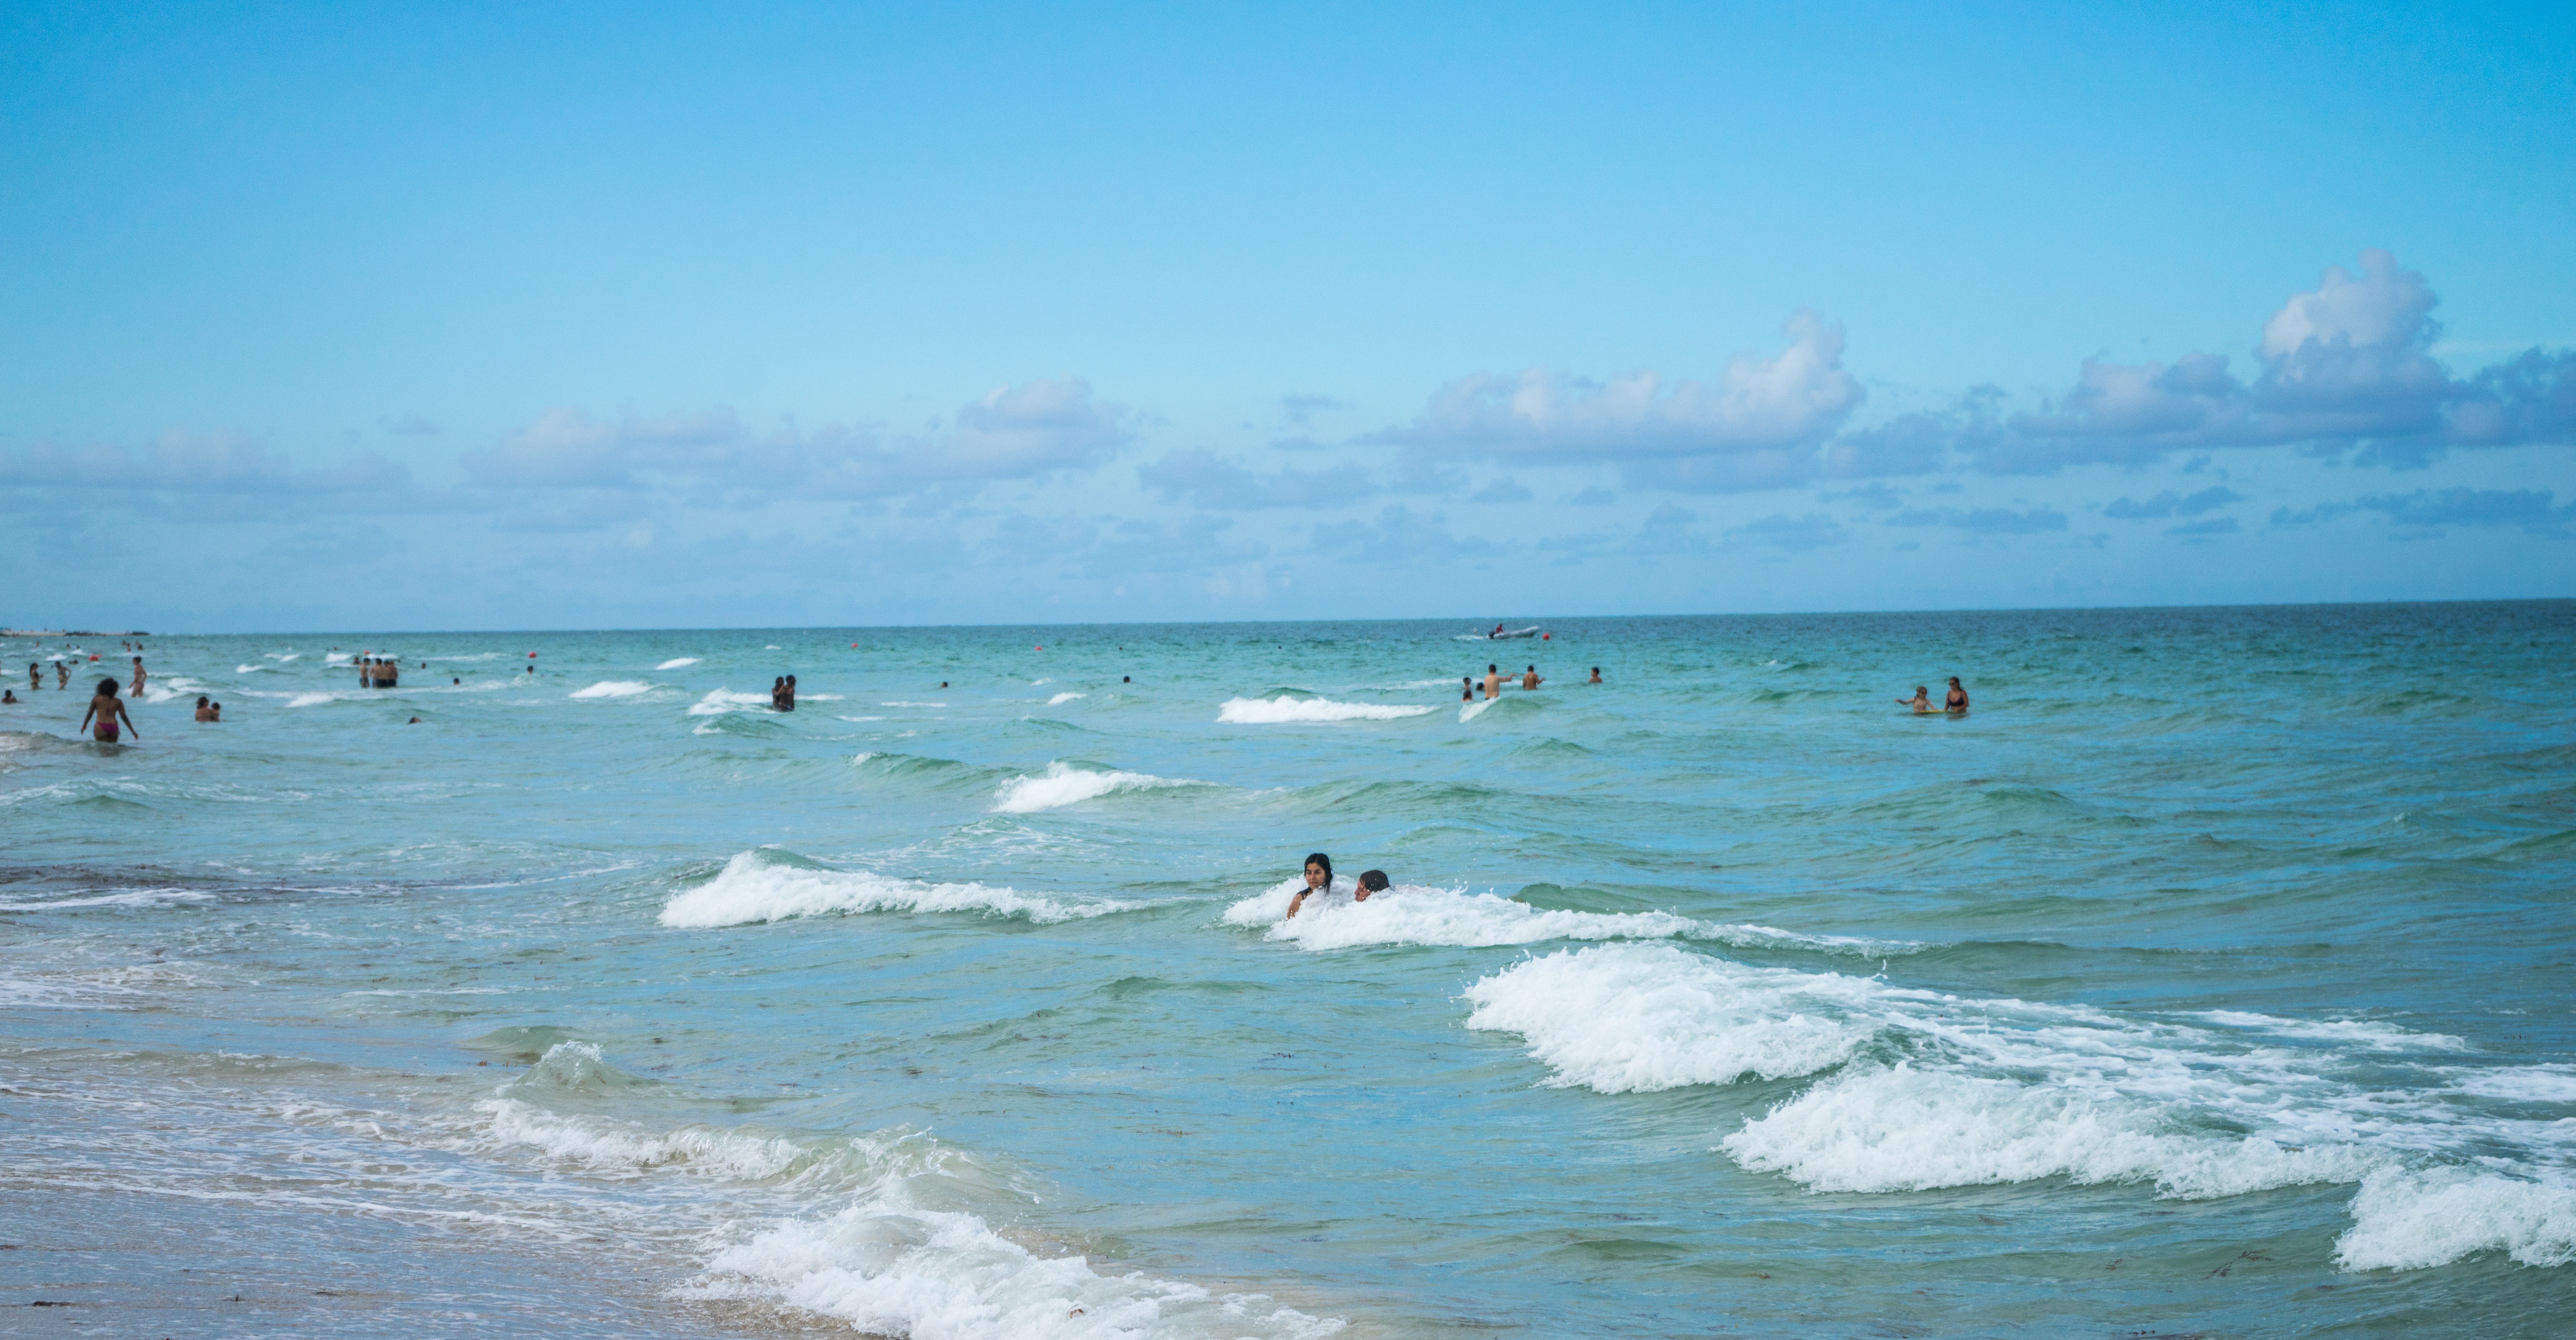
beach, sea, coast, water, nature, outdoor, sand, ocean, people, sky, shore, wave, summer, vacation, travel, surfing, tropical, seascape, holiday, blue, lifestyle, swimming, body of water, sunny, clouds, fun, happy, sports, florida, cape, water sport, south beach, wind wave, boardsport, surfing equipment and supplies